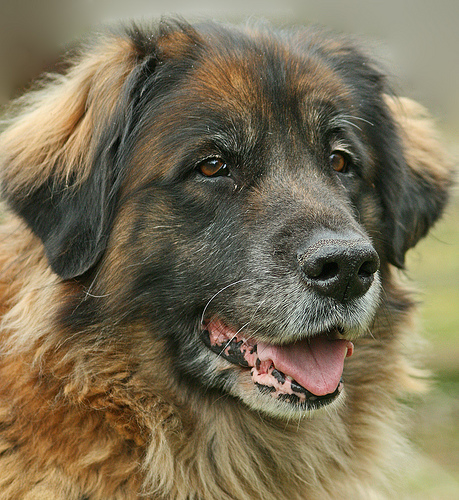
Breed: leonberger